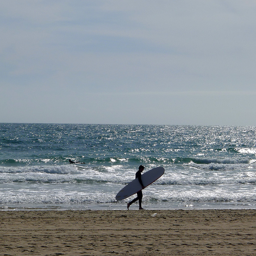
A person carrying a surfboard down a beach.
A man with a surfboard standing in the snow.
A man with his surf board in hand is away from the water.
a surfer in a wet suit is carrying a white board at the beach
A man with a surfboard walks on the beach.